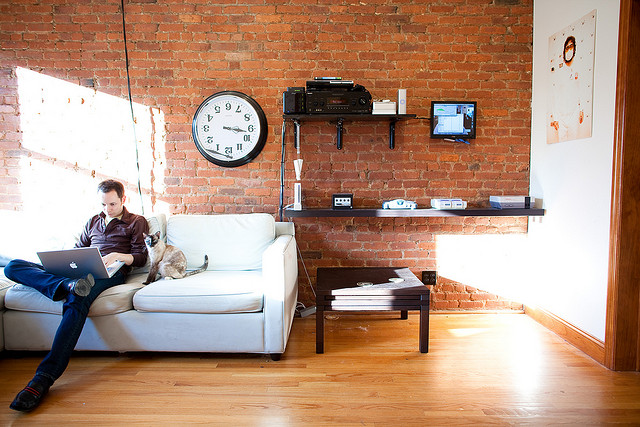
user: Given an image and a question. Answer the question in a short answer. Question: What is this device on the wall used for? Short Answer:
assistant: tell time